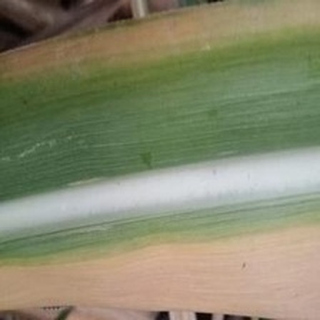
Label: sugarcane_yellow_leaf_disease